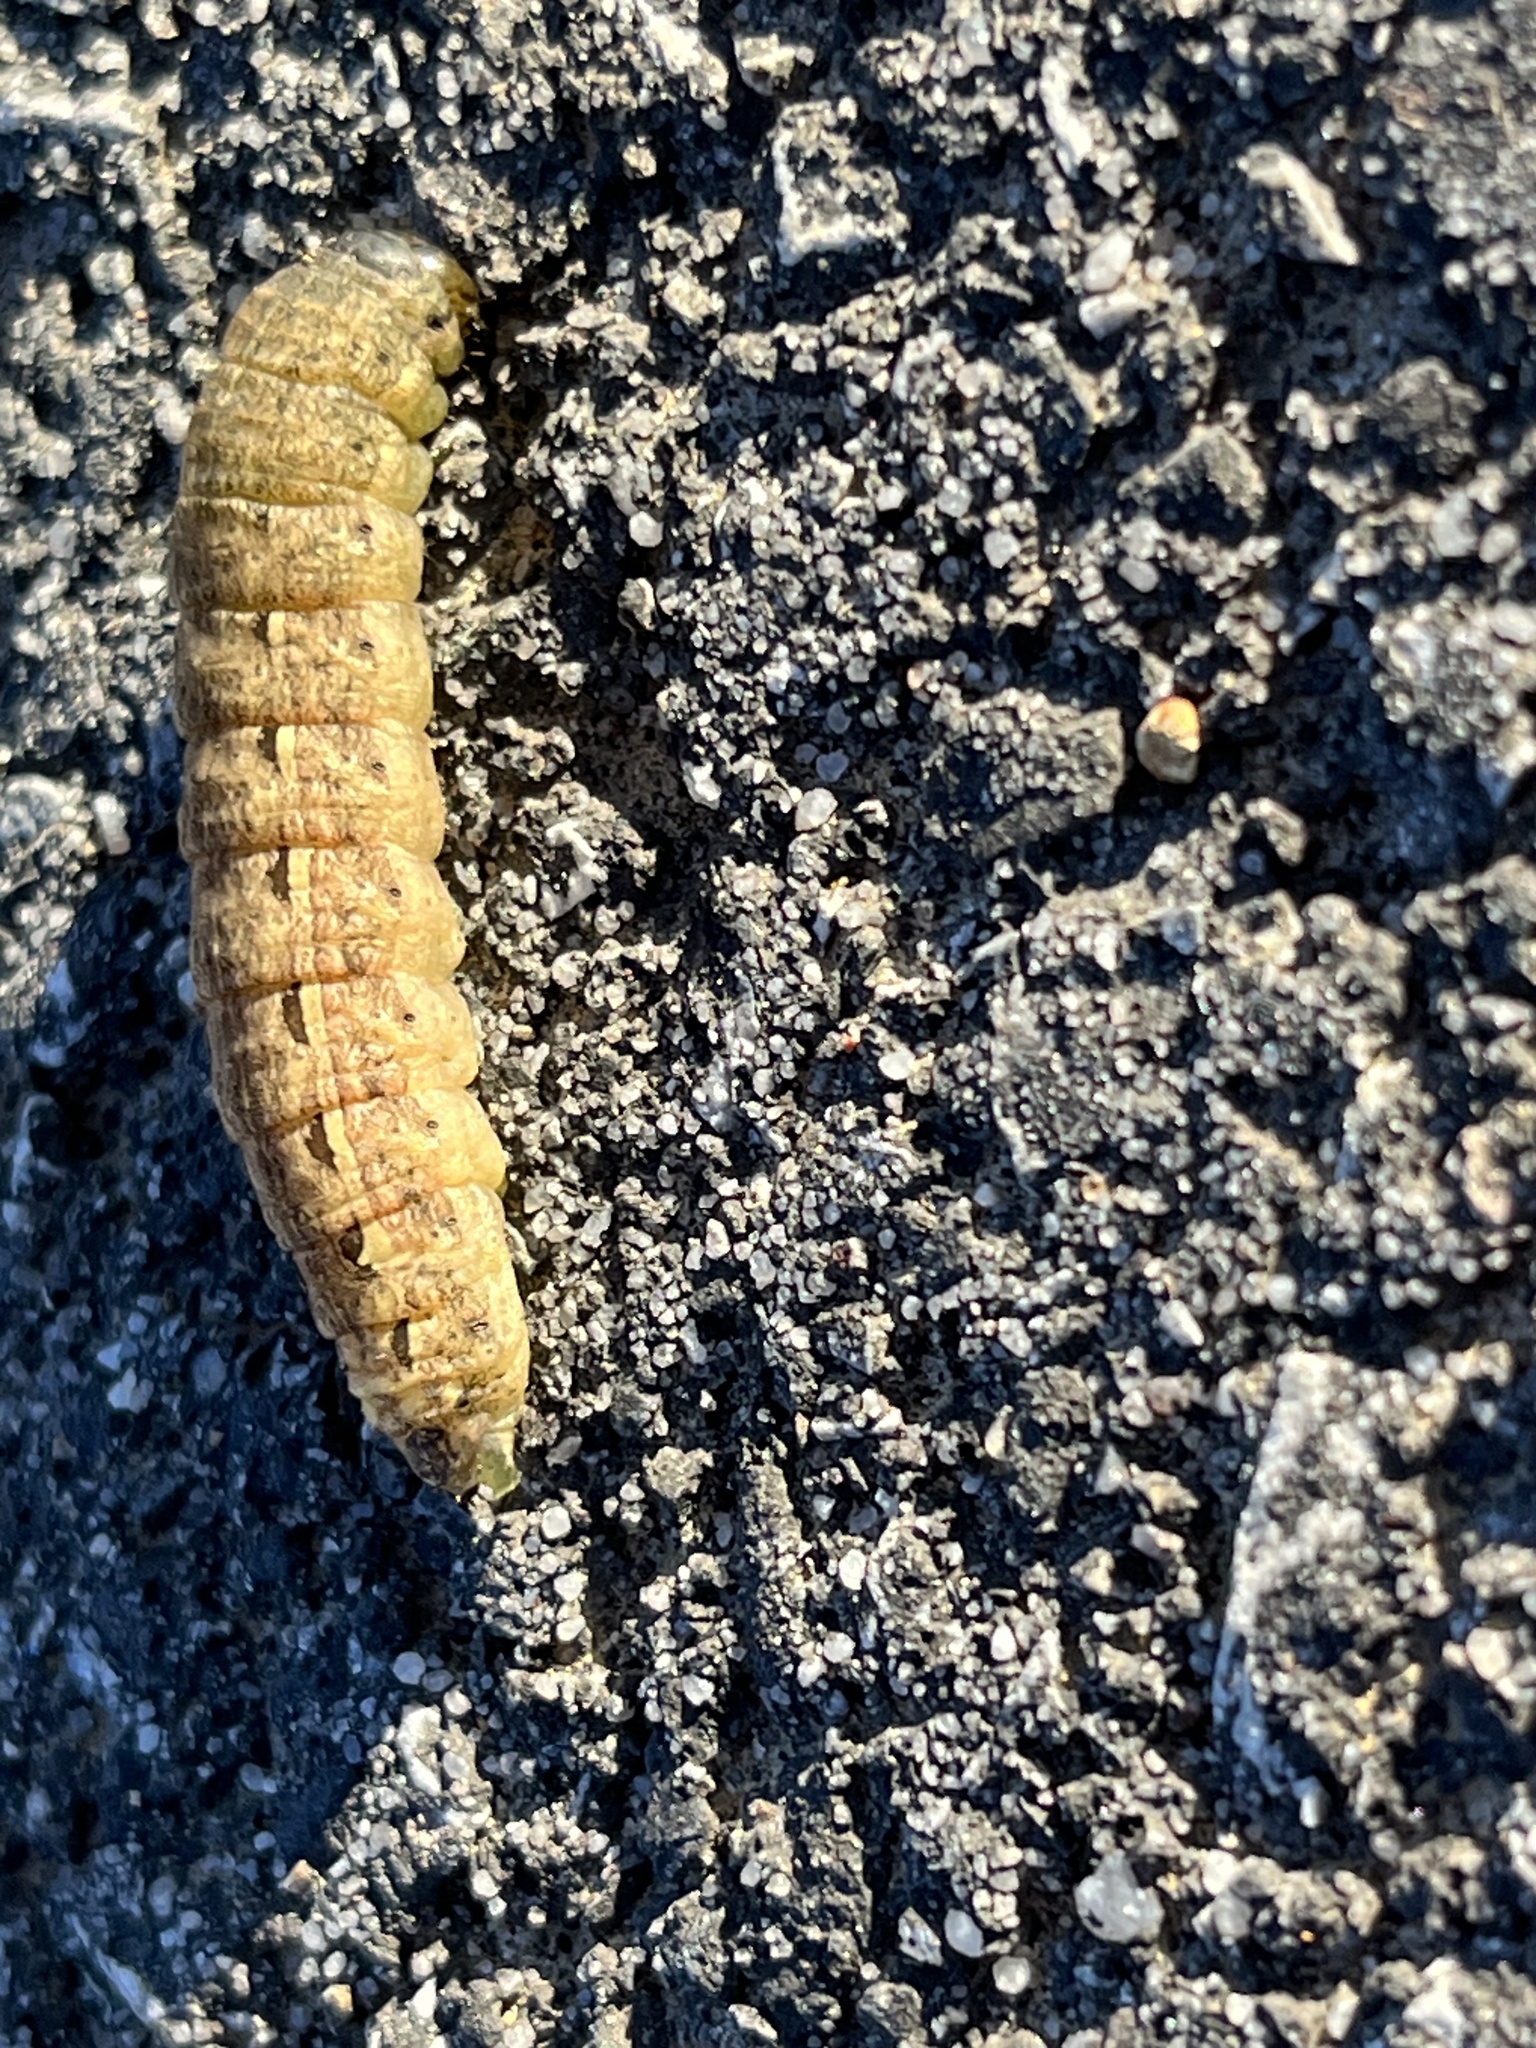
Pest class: cutworms